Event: Nepal Earthquake
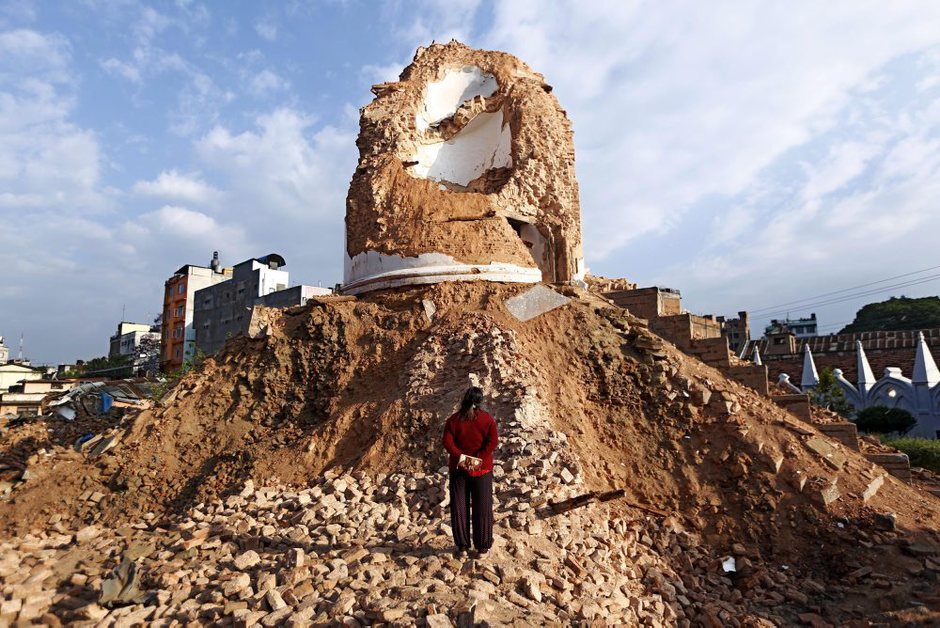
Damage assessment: damage